Princess Caroline of Denmark

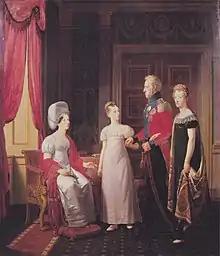
King Frederick VI and Queen Marie with their daughters Princess Caroline and Princess Vilhelmine Marie. Portrait by Christoffer Wilhelm Eckersberg, 1821.

Princess Caroline was not described as particularly talented or beautiful, but since her father had no surviving legitimate sons, she was still a very desirable bride. During her youth, several possible marriages were planned for her but without result. Already in 1810, two years after her father's accession to the throne, Napoleon suggested a marriage between the 17-year-old princess and the newly elected heir to the Swedish throne, the 41-year-old Prince Christian August of Augustenborg; her father disapproved but began marriage negotiations, which were interrupted by the unexpected death of Christian August shortly afterward. In September 1812, Princess Caroline was engaged to her mother's brother, the 17 years older Prince Christian of Hesse; however, the year after the engagement he suffered a mental breakdown and died in November 1814 at the age of 38. In the following years there were various marriage plans, and among the potential grooms suggested was the 28 years older British Prince William, Duke of Clarence, the future King William IV.